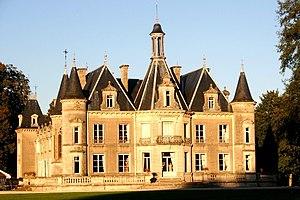
Le château de Thillombois Auteur: Beideler René
Cet article recense les monuments historiques de la Meuse, en France.
Le château de Thillombois est un château Renaissance situé à Thillombois, en Meuse ; il a été considérablement remanié au XIXᵉ siècle. Il fait l’objet d’une inscription au titre des monuments historiques depuis le 6 mars 1995.
La liste des châteaux de la Meuse recense de manière non exhaustive les châteaux, maisons fortes, mottes castales, situés dans le département français de la Meuse. Il est fait état des inscriptions et classements au titre des monuments historiques.